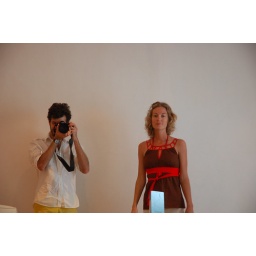
seriously this thing was floor to ceiling, but in a giant wooden frame leaned up against the wall.